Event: Nepal Earthquake
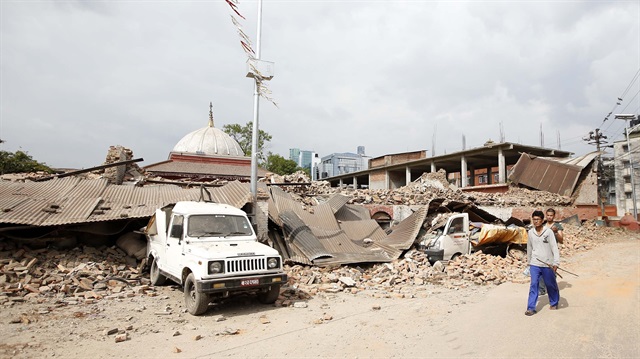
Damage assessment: damage